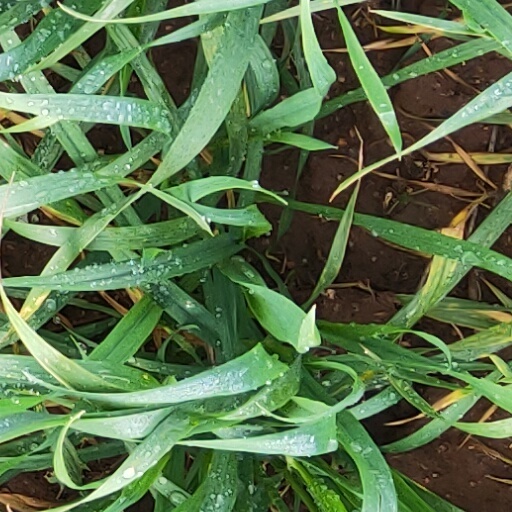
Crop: wheat